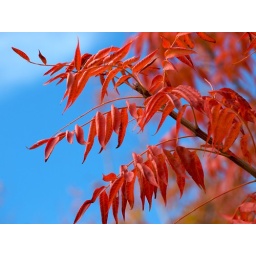
chinese pistache (&lt;i&gt;Pistacia chinensis&lt;/i&gt;), probably the only tree to give reliable red fall color here in Phoenix.